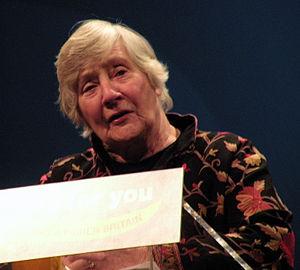
Le secrétaire d'État aux Affaires, à l'Innovation et aux Compétences est le membre du gouvernement britannique placé à la tête du département des Affaires, de l'Innovation et des Compétences.
Le secrétaire d'État à la Santé et à la Sécurité sociale du cabinet fantôme fait partie du cabinet fantôme du Royaume-Uni. Il est chargé de la politique de l'opposition sur la santé.
Somerville College est l'un des collèges constitutifs de l'université d'Oxford. Le collège jouit d'une excellente réputation et a un très haut niveau de satisfaction des étudiants. Le collège est connu pour son ambiance tolérante et libérale et pour sa variété d'architecture. Fondé en 1879 sous le nom de Somerville Hall, comme collèges pour femmes, il devient mixte en 1994. Plusieurs personnalités y ont étudié, parmi elles, Vera Brittain, Indira Gandhi, Dorothy Hodgkin, Iris Murdoch, Dorothy L. Sayers ou encore Margaret Thatcher.